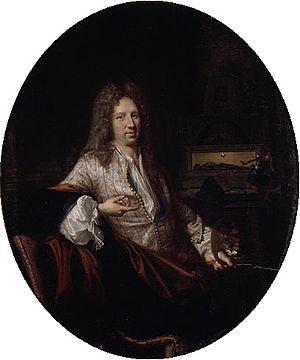
René-Antoine Houasse est un peintre décorateur français, né vers 1645, et mort à Paris, à l'hôtel de Gramont, le 27 mai 1710.